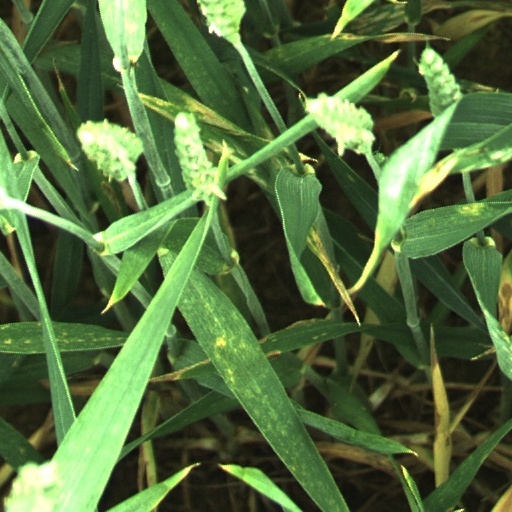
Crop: wheat